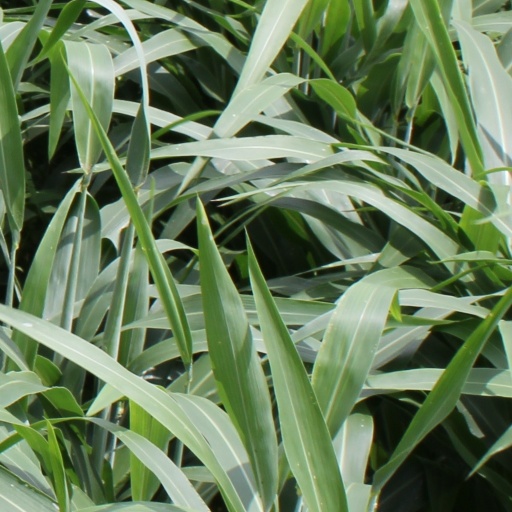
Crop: sorghum